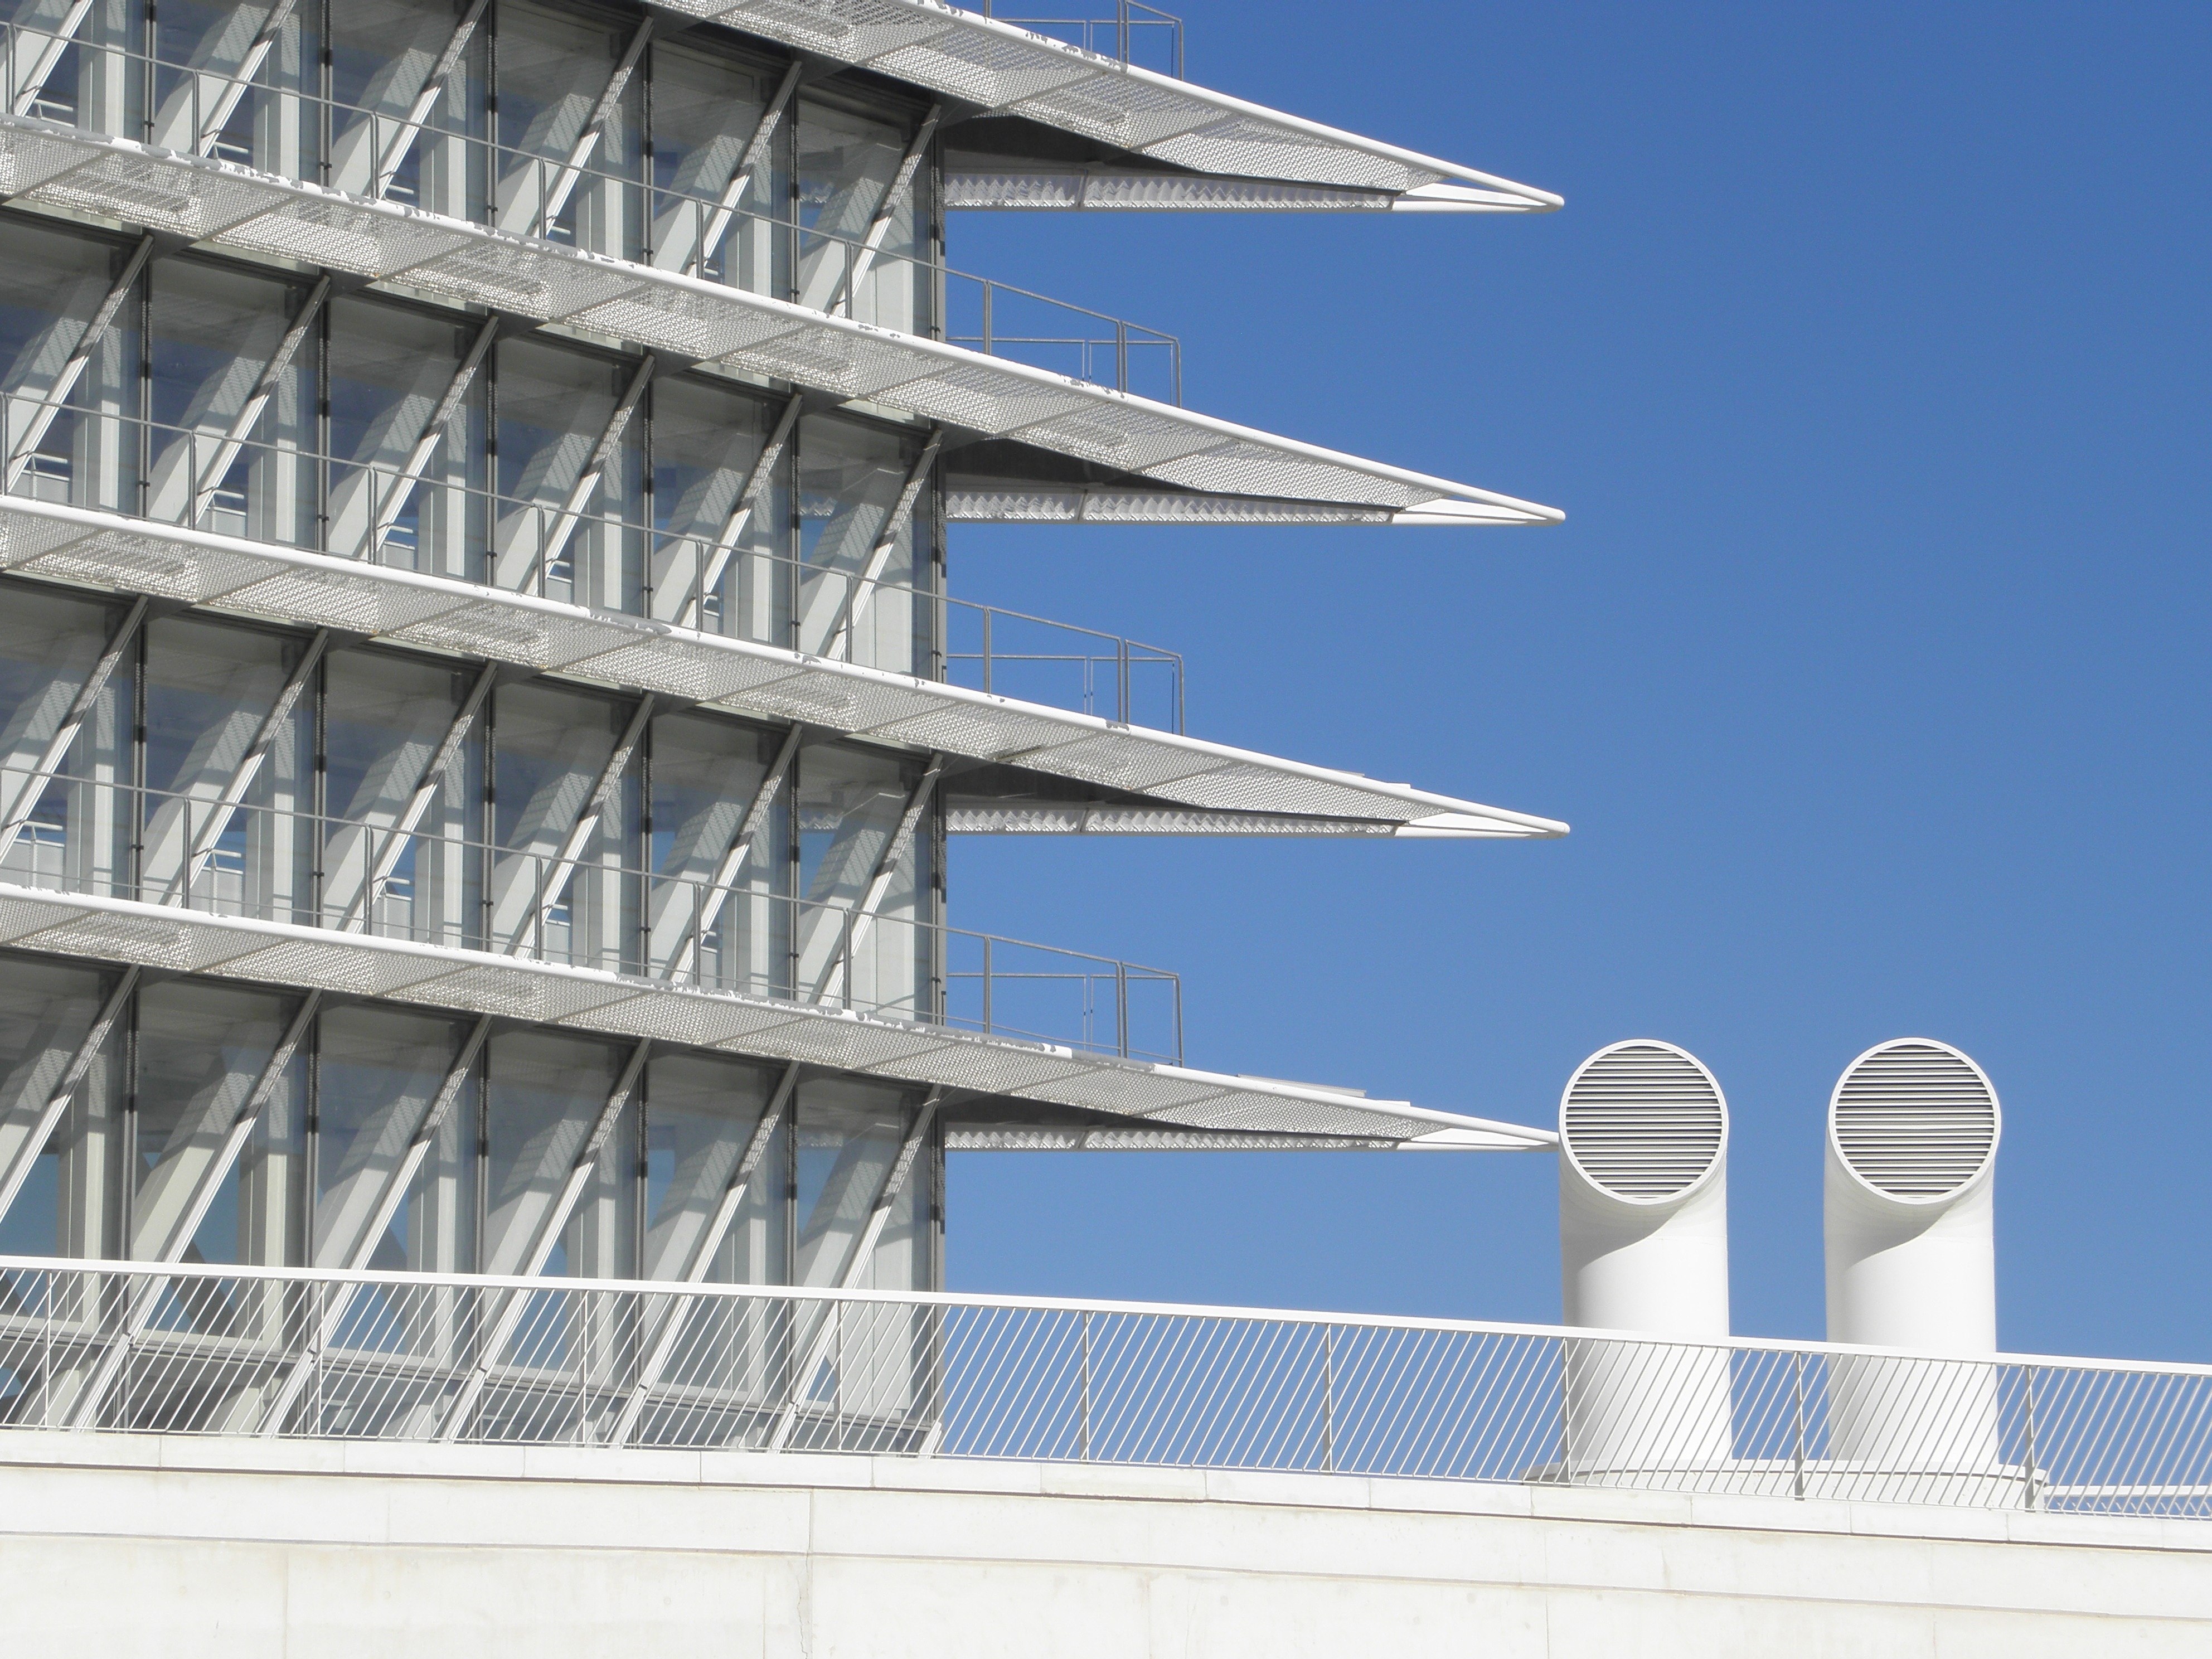
architecture, structure, perspective, roof, building, skyscraper, construction, tower, mast, landmark, facade, blue, tower block, window covering